Glastonbury, Connecticut

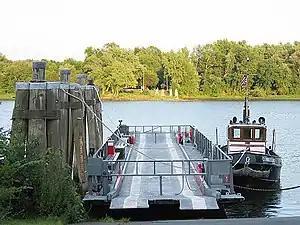
Glastonbury Ferry

Glastonbury is a town in the Capitol Planning Region, Connecticut, United States, formally founded in 1693 and first settled in 1636. It was named after Glastonbury in Somerset, England. Glastonbury is on the banks of the Connecticut River, southeast of Hartford. The town center is defined by the U.S. Census Bureau as a census-designated place (CDP). The population was 35,159 at the 2020 census.